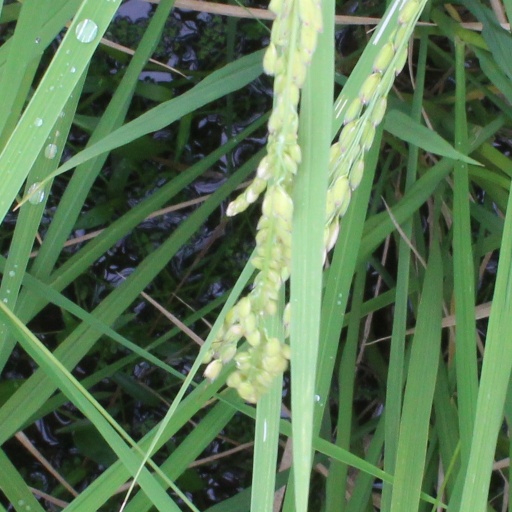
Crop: rice